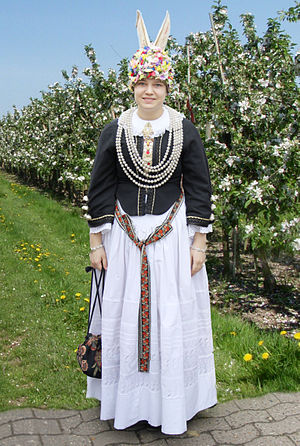
Altes Land
Hvert år i maj krones der en blomsterdronning
Altes Land er et ca. 180 km² frugtbart marsklandskab syd for floden Elben mellem Hamborg og Stade beliggende i de to tyske delstater Hamborg og Niedersachsen. Det omfatter kommunerne Jork, Samtgemeinde Lühe og Rübke i Niedersachsen samt Hamborg bydelene Neuenfelde, Cranz og Francop.